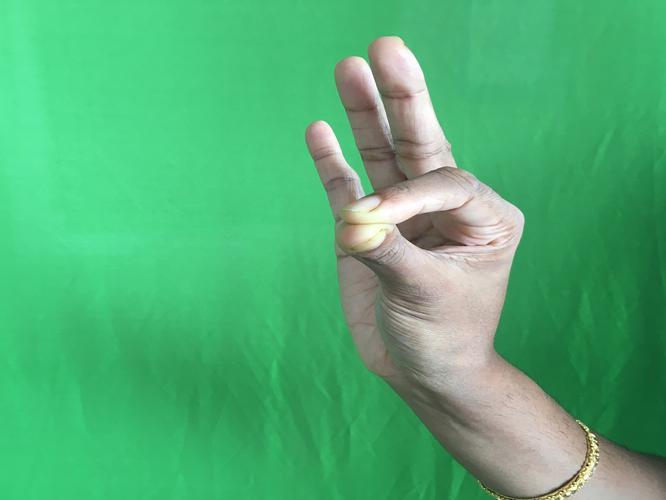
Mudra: Hamsasyam
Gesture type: single_hand